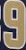
Number: 9